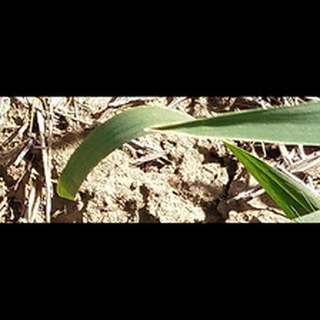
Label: healthy_wheat